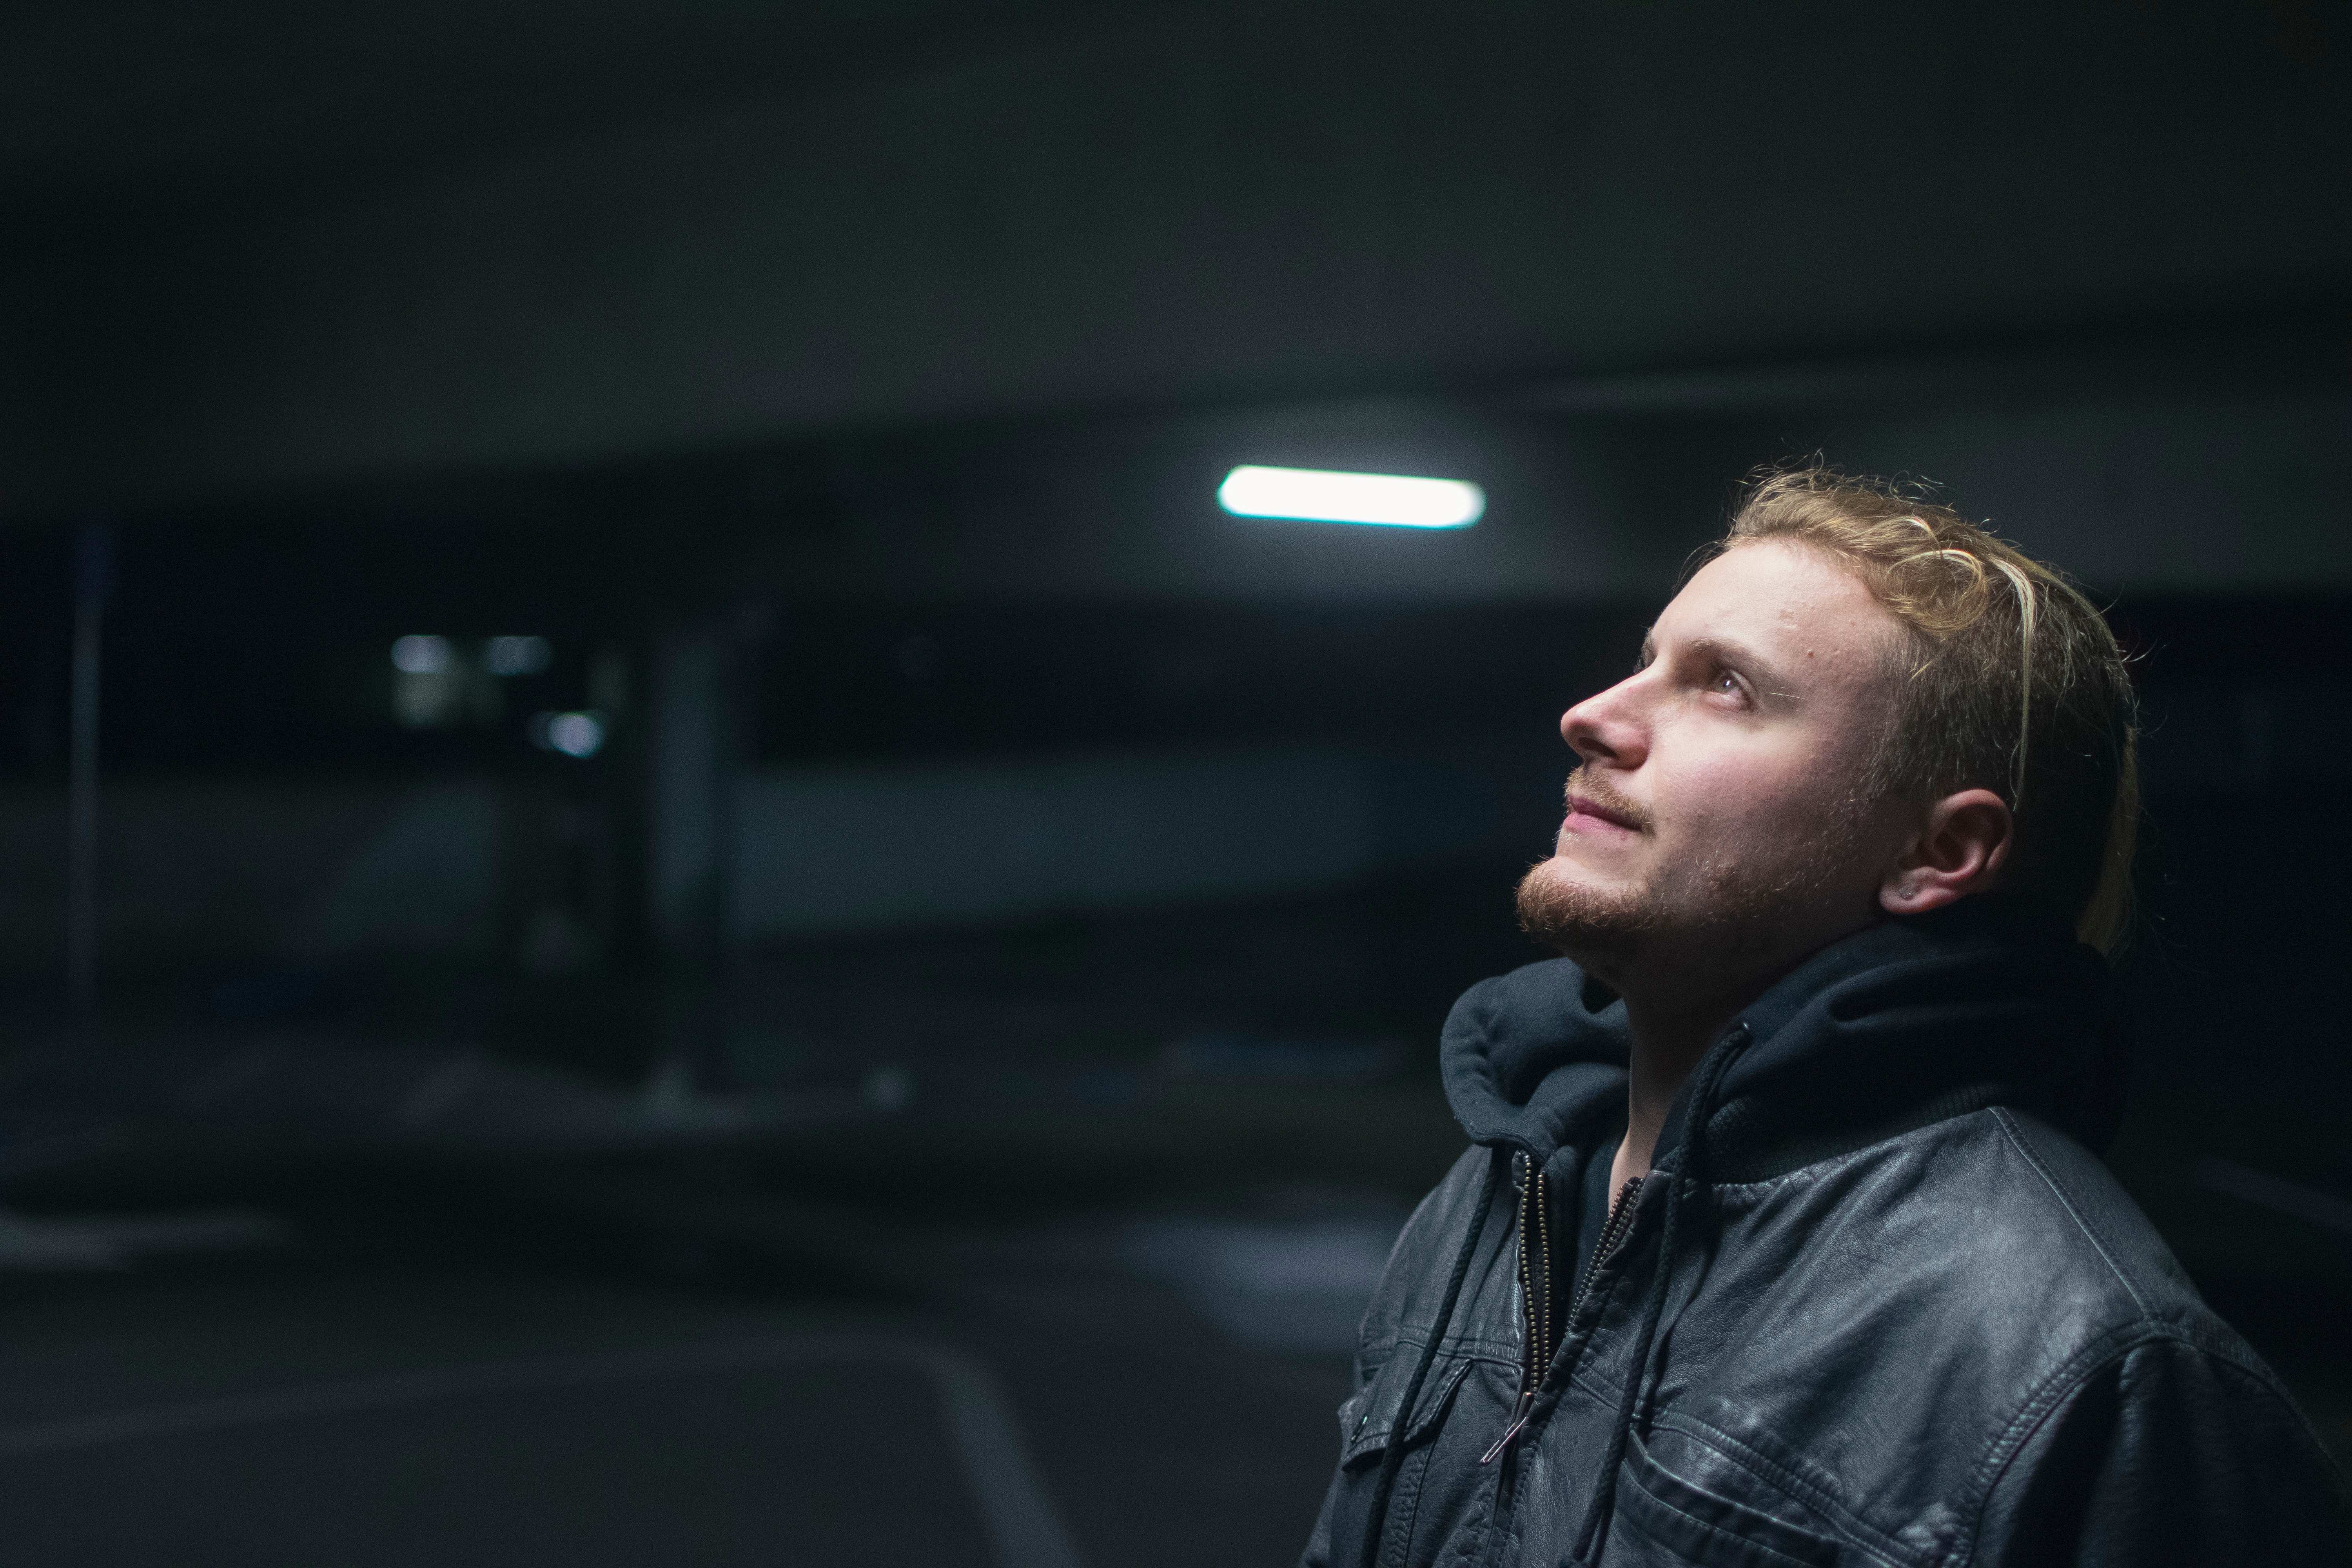
darkness, screenshot